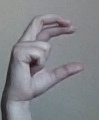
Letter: thal